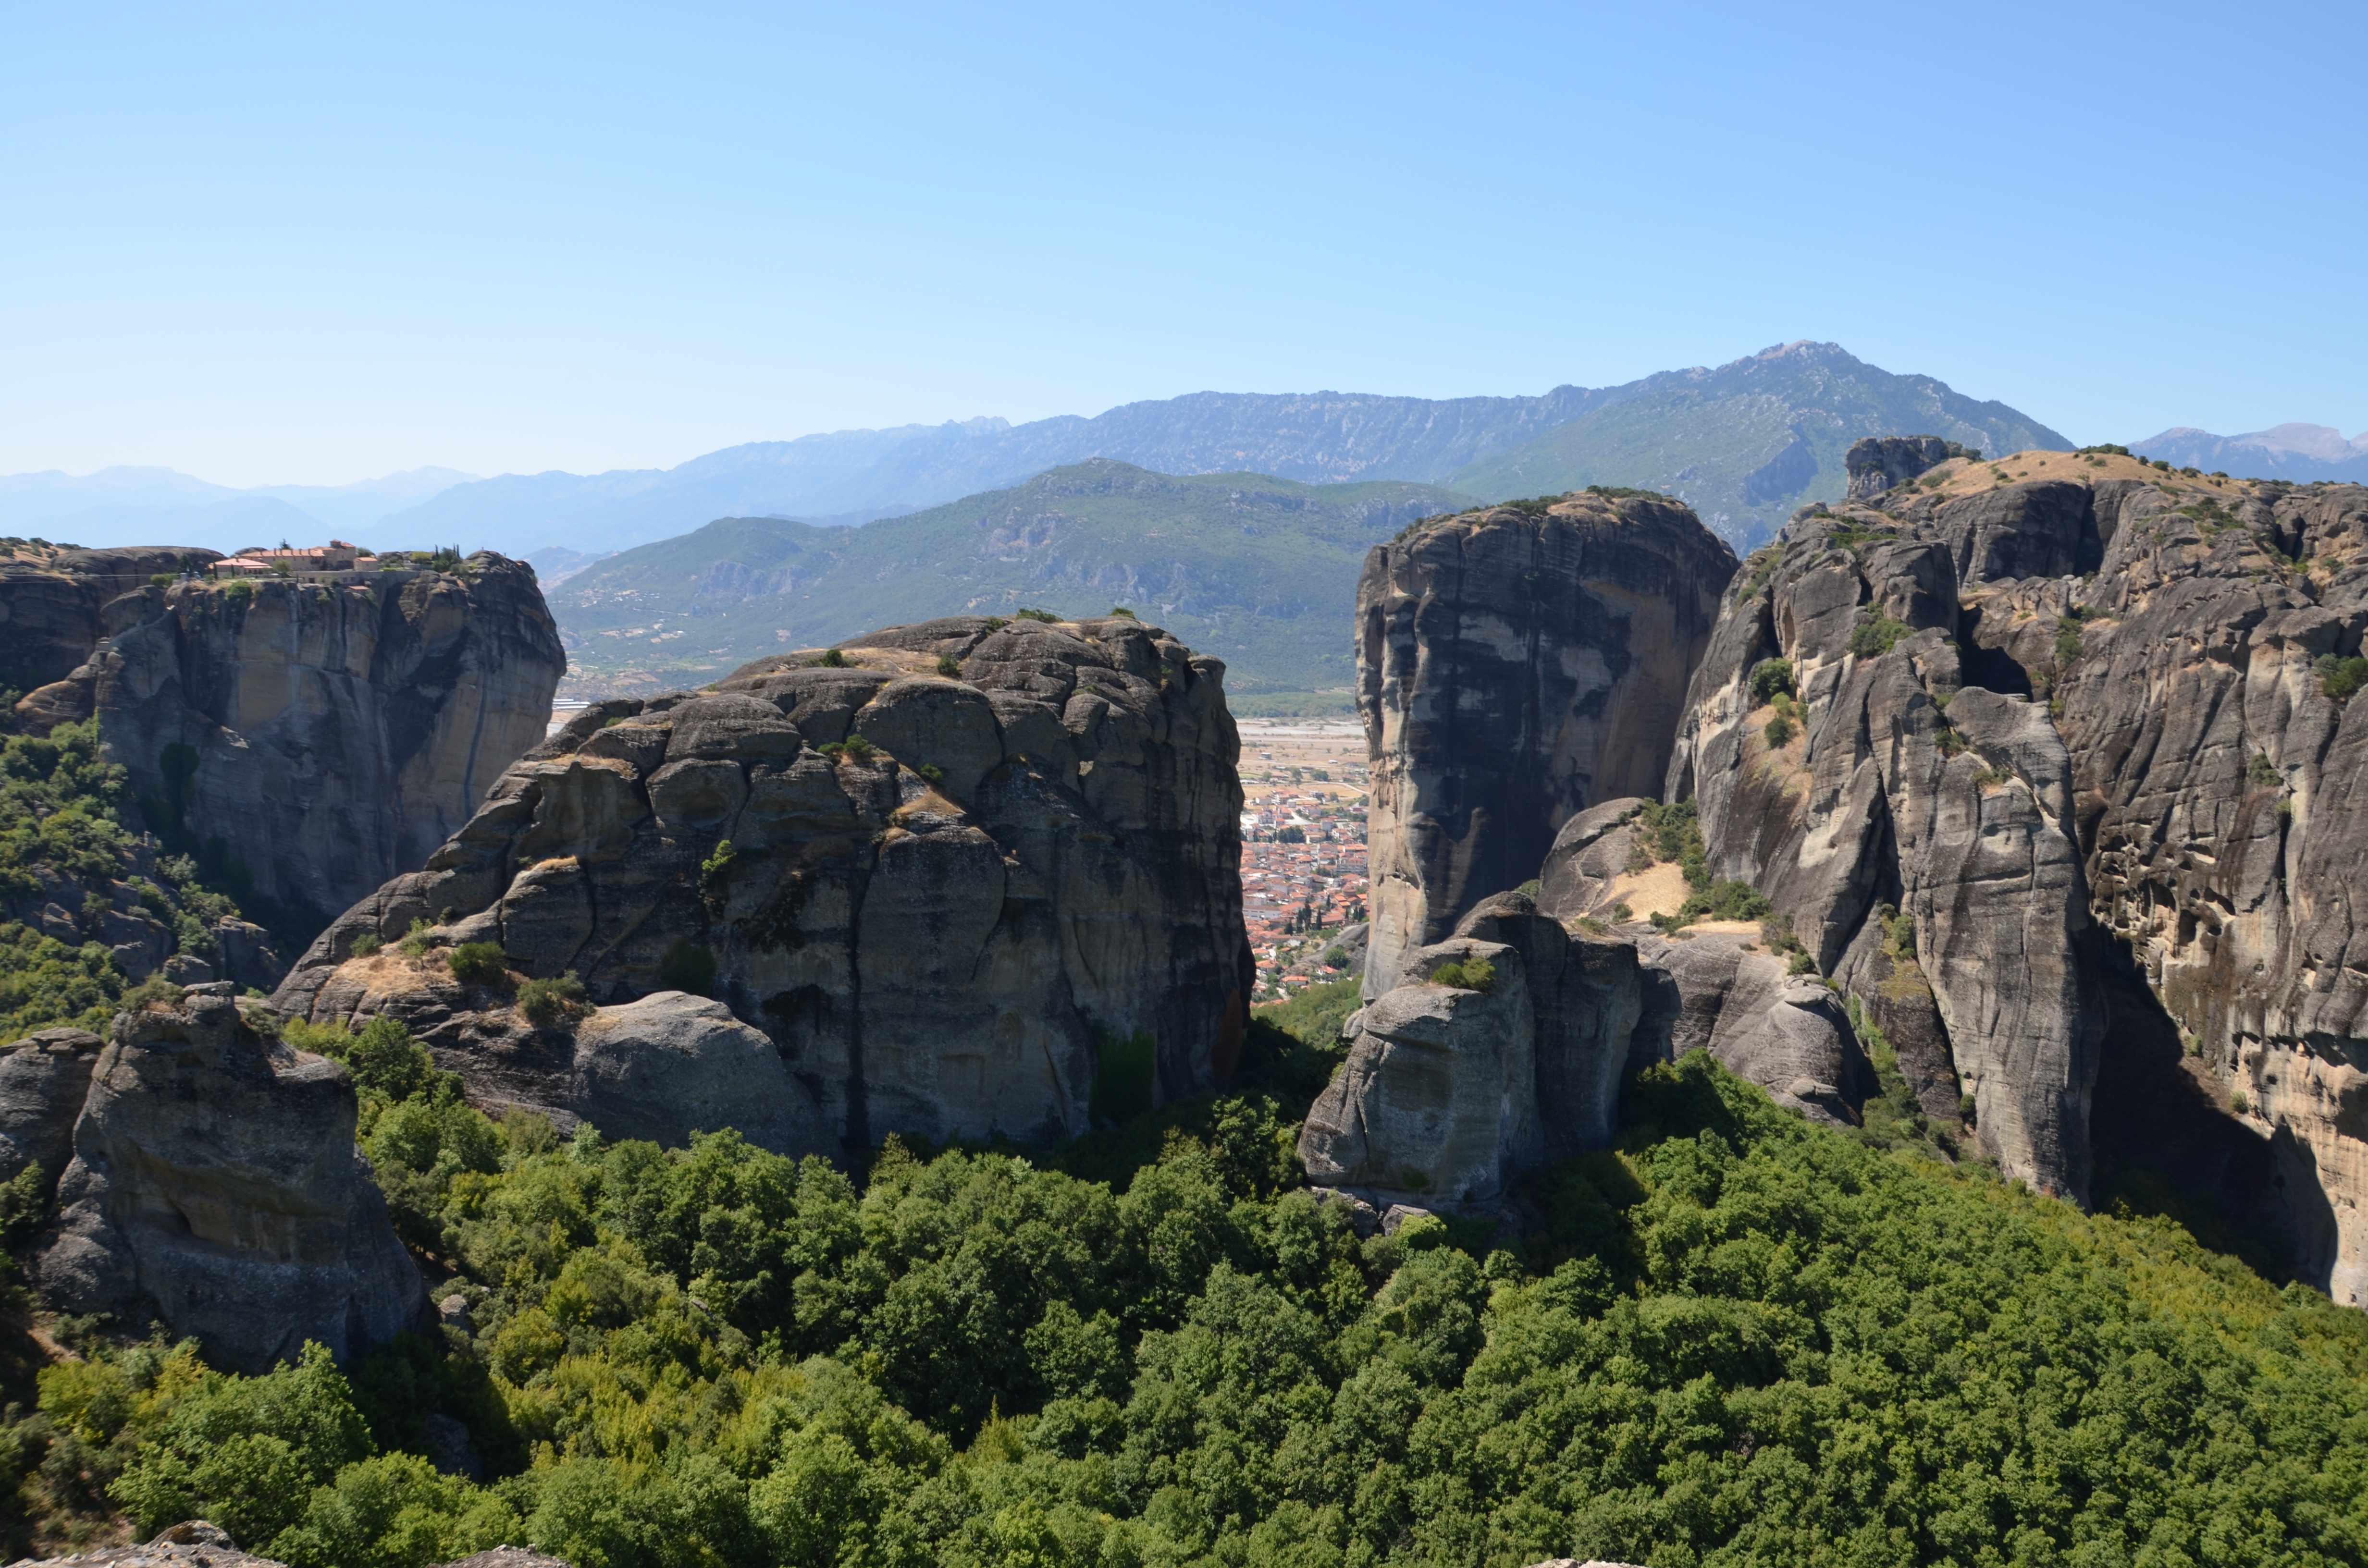
landscape, nature, rock, walking, mountain, architecture, view, valley, mountain range, summer, travel, formation, cliff, greek, park, monk, religion, landmark, church, canyon, attraction, christian, tourism, terrain, national park, ridge, geology, badlands, monastery, plateau, greece, holy, orthodox, unesco, unique, wadi, landform, meteora, thessaly, kalambaka, geographical feature, mountainous landforms